Eiderstedt Frisian

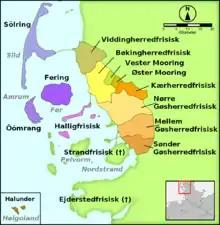
North Frisian language area

Eiderstedt Frisian was a dialect of the North Frisian language which was originally spoken on Eiderstedt, formerly part of the Danish Duchy of Schleswig. The Frisian language became extinct on Eiderstedt in mid-18th century.